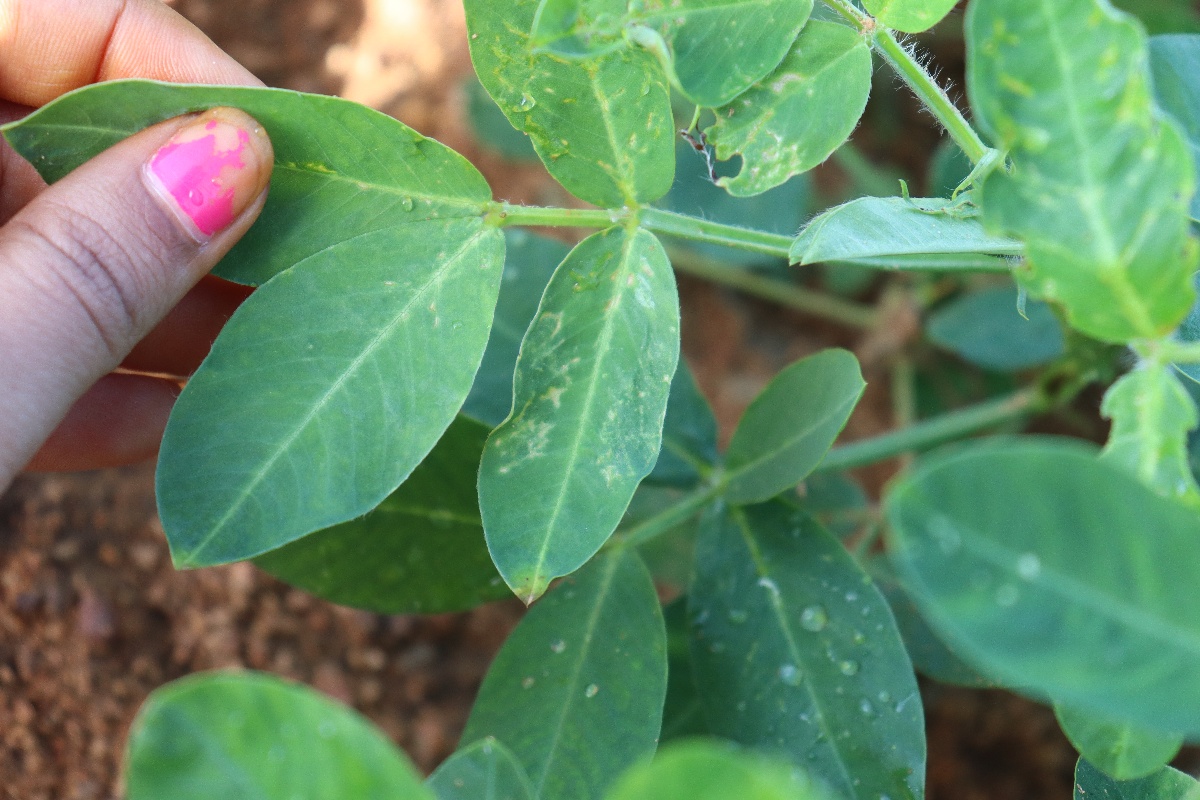
Label: healthy leaf